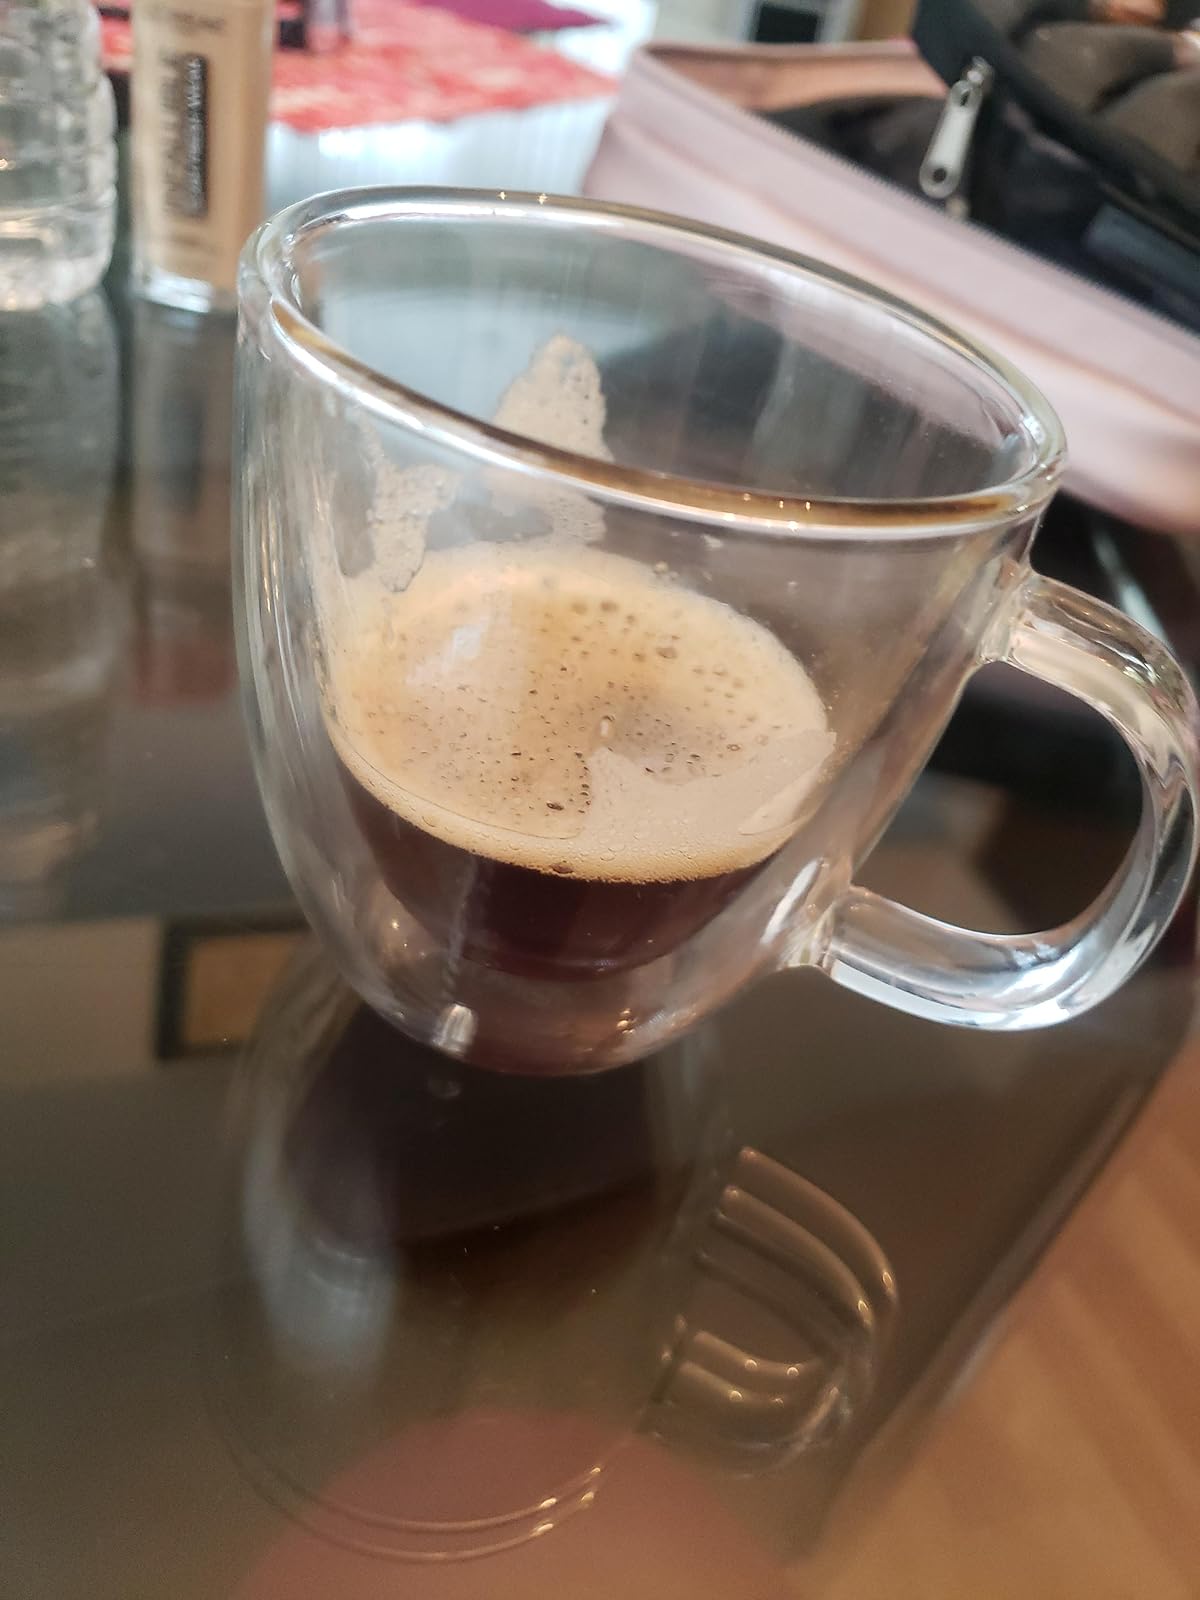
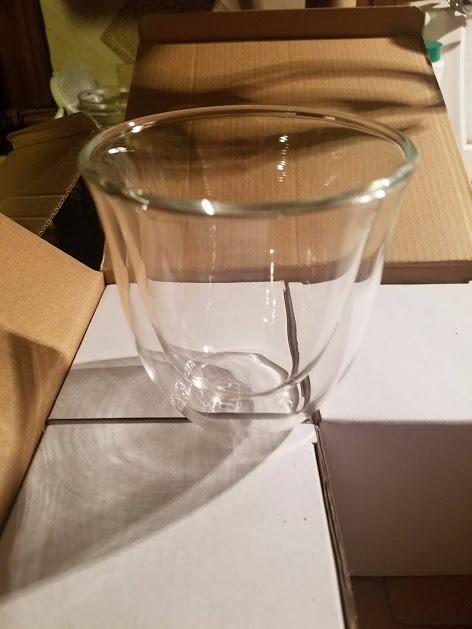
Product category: items_mug
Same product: no